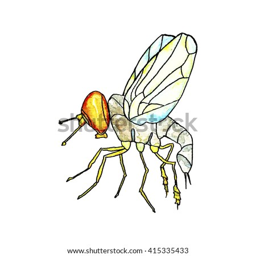
watercolor illustration of a bee